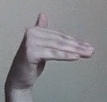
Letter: khaa